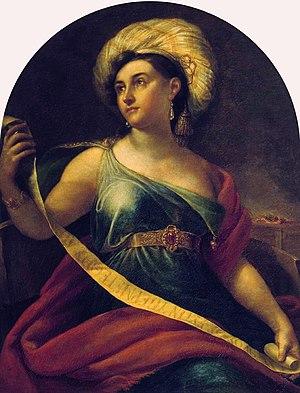
La Vestale est un opéra en trois actes de Gaspare Spontini, sur un livret d’Étienne de Jouy, créé à Paris 15 décembre 1807, puis en version allemande à Vienne en 1810, et en version italienne à Naples, le 8 septembre 1811.